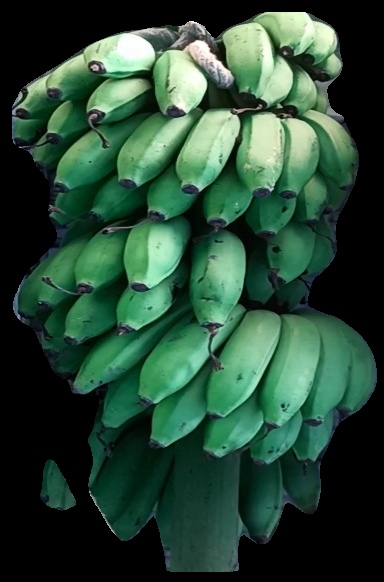
Variety: rasbale
Grade: grade2